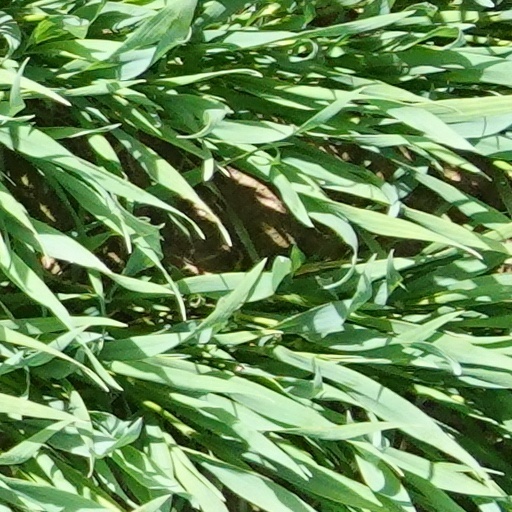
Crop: wheat